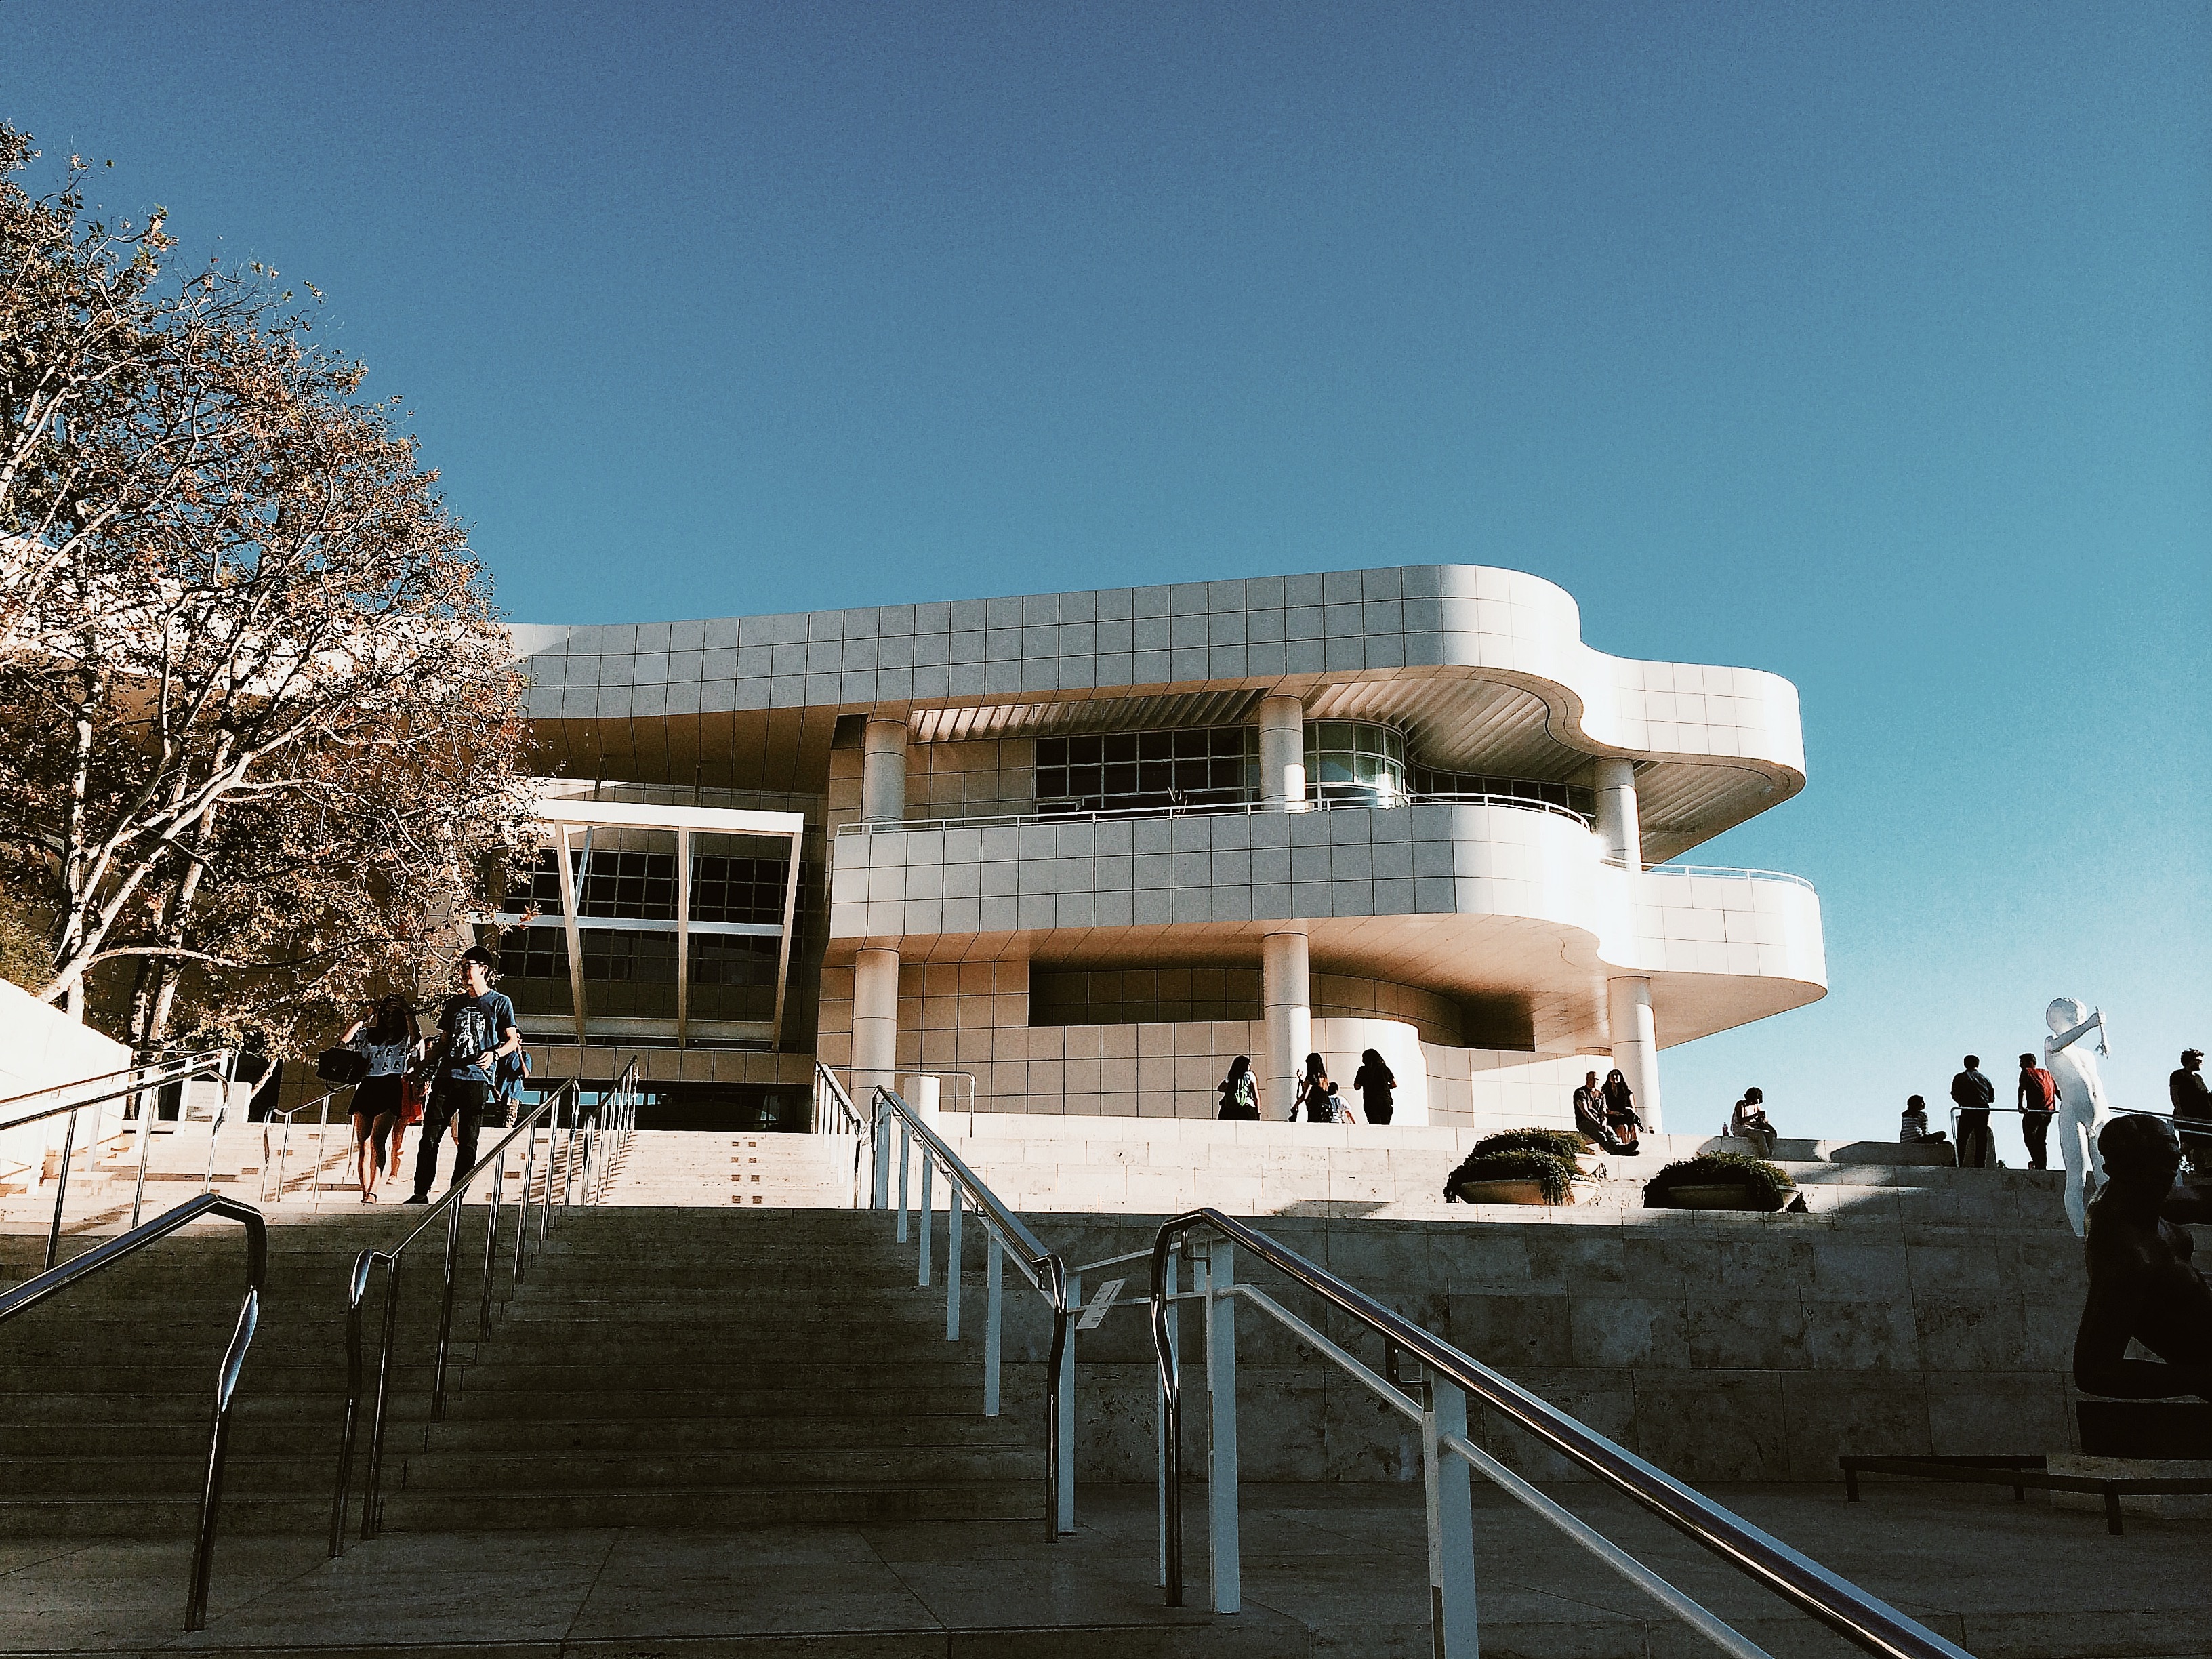
architecture, house, building, facade, professional, tourist attraction, headquarters